Distal radius fracture

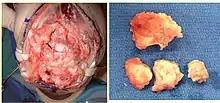
Posttraumatic arthritis of the wrist, degeneration of the articular surface before and after resection

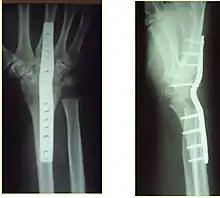
X-rays of a wrist fusion

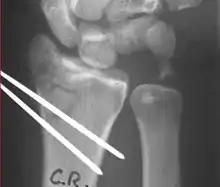
X-rays of pins across a distal radius fracture: Notice the ulnar styloid base fracture, which has not been fixed. This patient has instability of the DRUJ because the TFCC is not in continuity with the ulna.

Treatment options for distal radius fractures include nonoperative management, external fixation, and internal fixation. Indications for each depend on a variety of factors such as the patient's age, initial fracture displacement, and metaphyseal and articular alignment, with the ultimate goal to maximize strength and function in the affected upper extremity. Surgeons use these factors combined with radiologic imaging to predict fracture instability, and functional outcome to help decide which approach would be most appropriate. Treatment is often directed to restore normal anatomy to avoid the possibility of malunion, which may cause decreased strength in the hand and wrist. The decision to pursue a specific type of management varies greatly by geography, physician specialty (hand surgeons vs. orthopedic surgeons), and advancements in new technology such as the volar locking plating system.